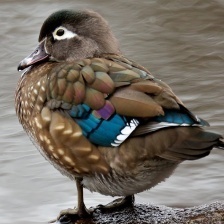
Species: WOOD DUCK
Scientific name: AIX SPONSA
ImageNet parent category: drake